Joseph Mielke House

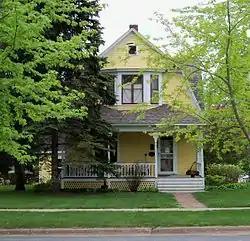

The Joseph Mielke House is a historic house in New Richmond, Wisconsin, United States. It was added to the National Register of Historic Places in 1988.